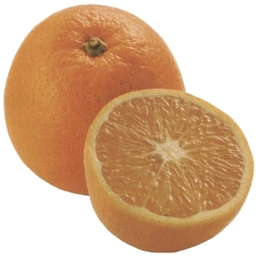
Label: peels